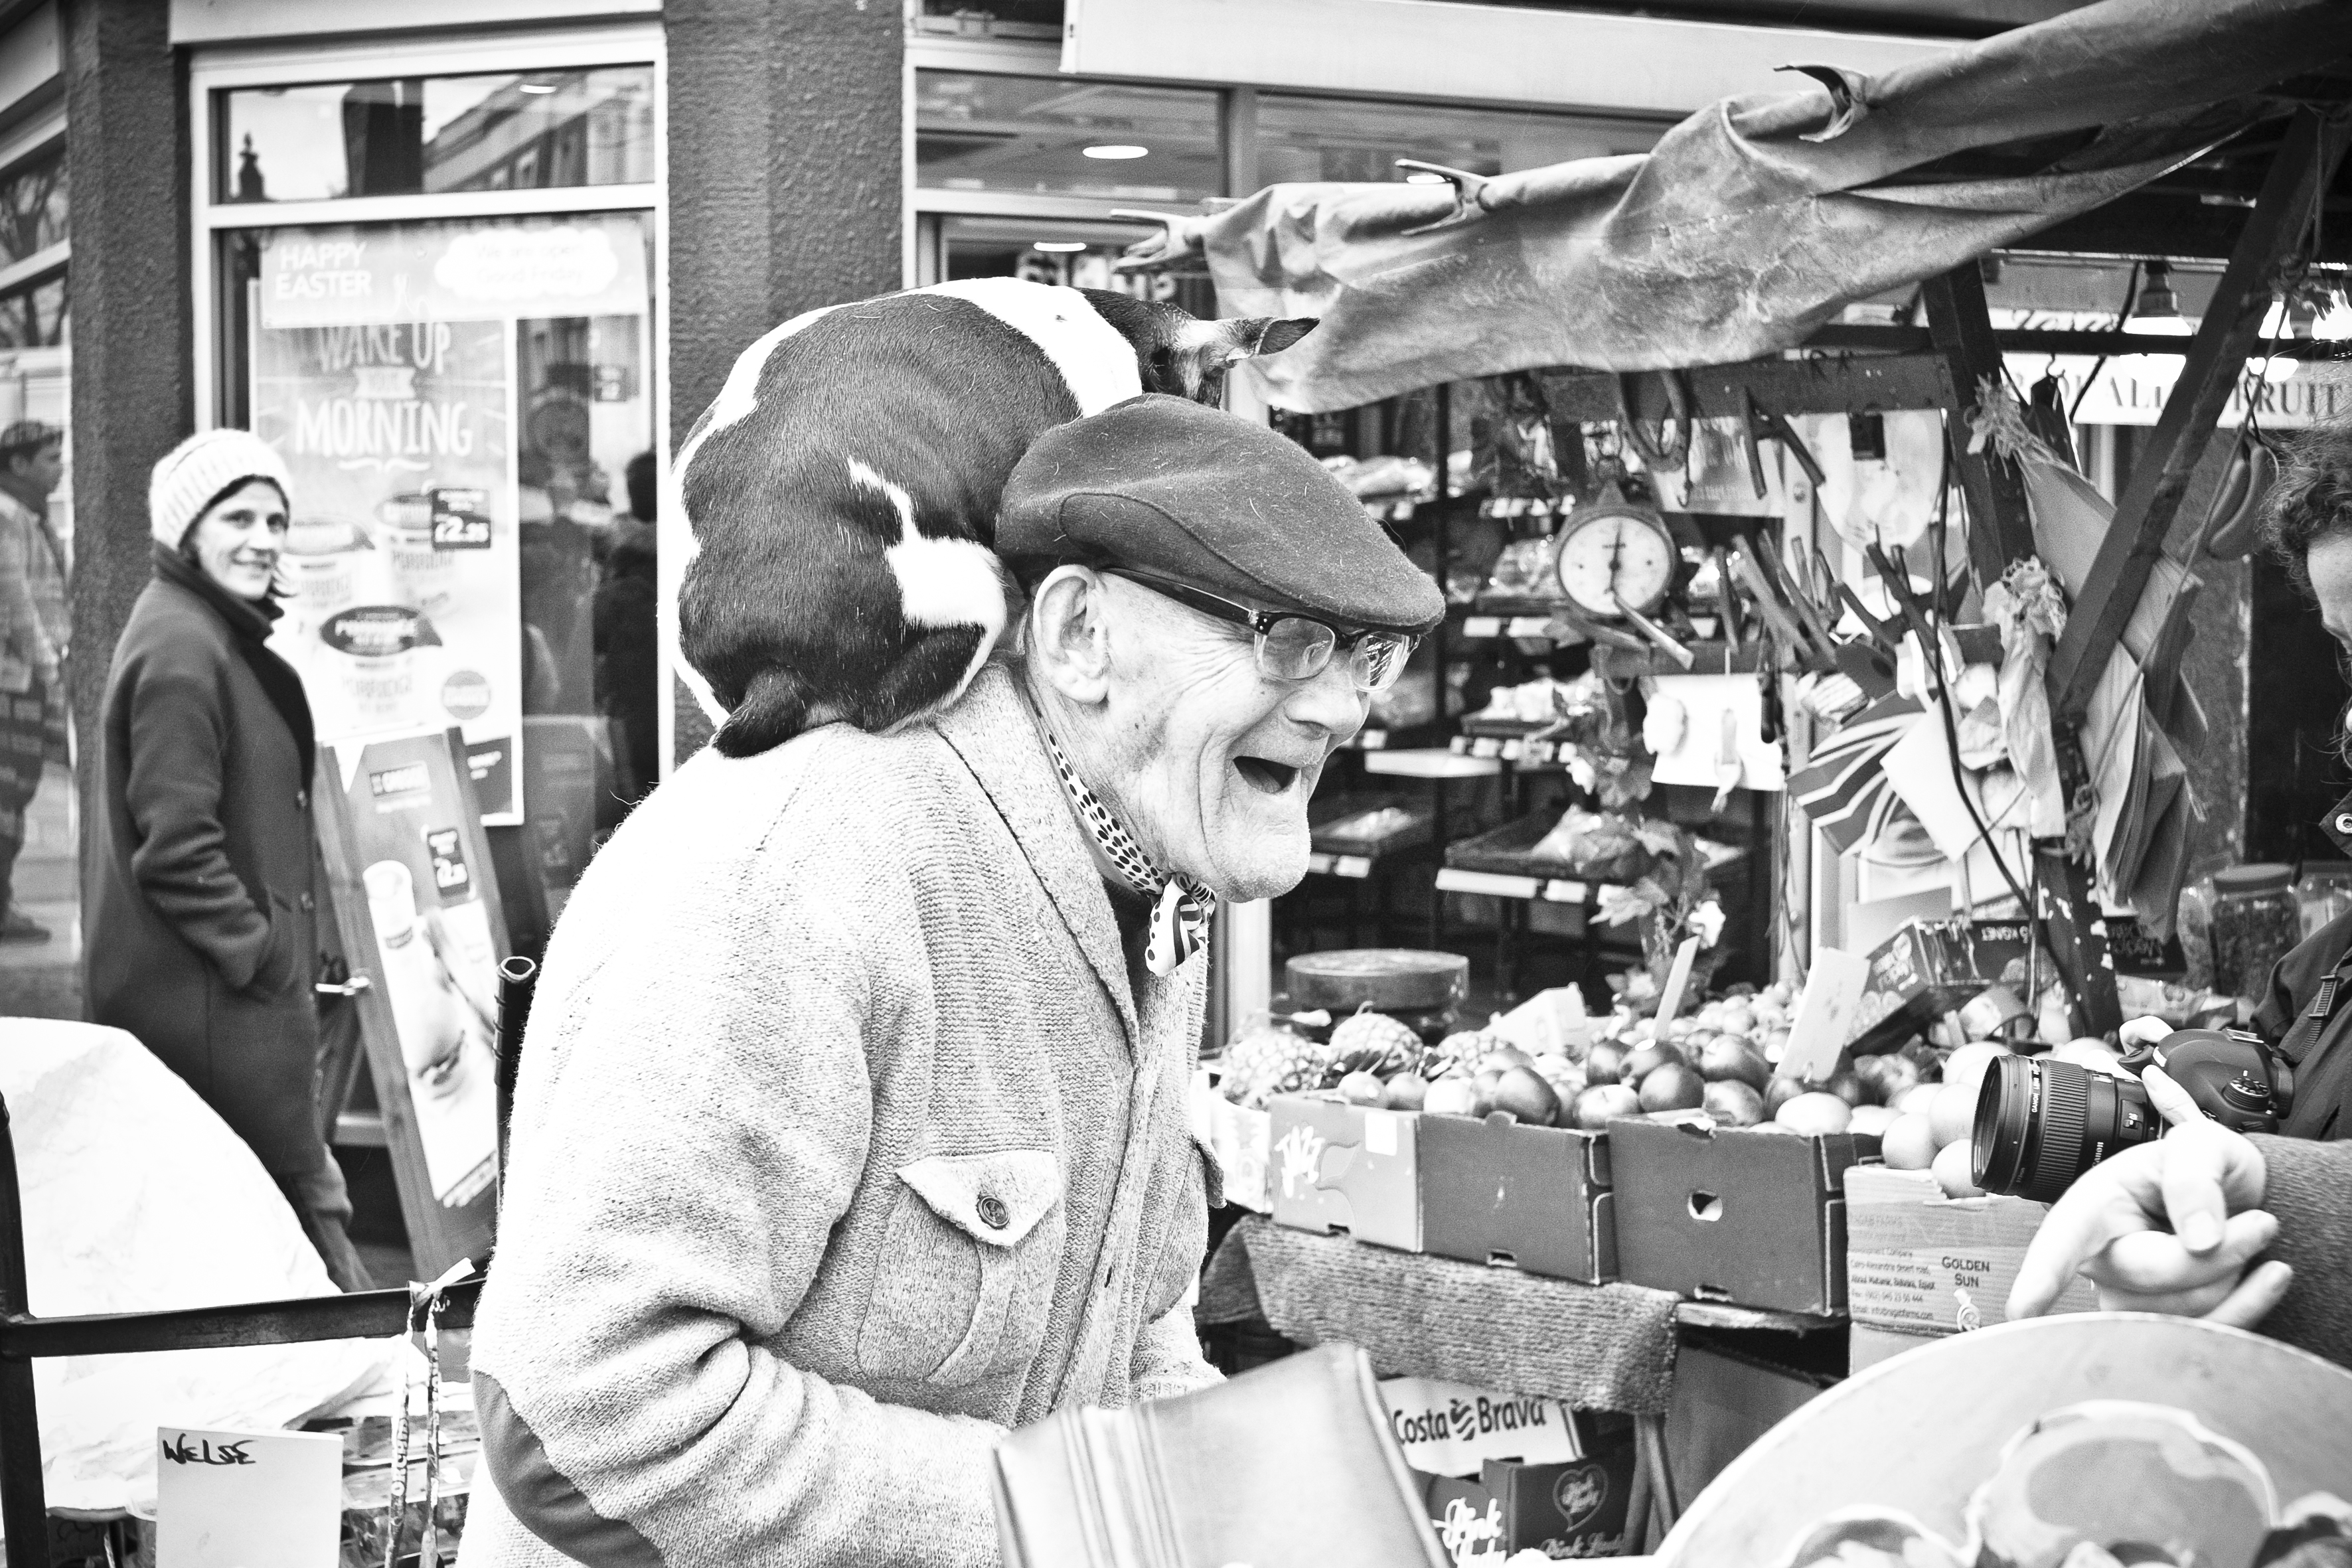
street, urban, travel, fujifilm, market, monochrome, uk, england, bw, blackandwhite, blackwhite, london, ngc, noiretblanc, fuji, fujixt1, fujix, nottinghill, laborer